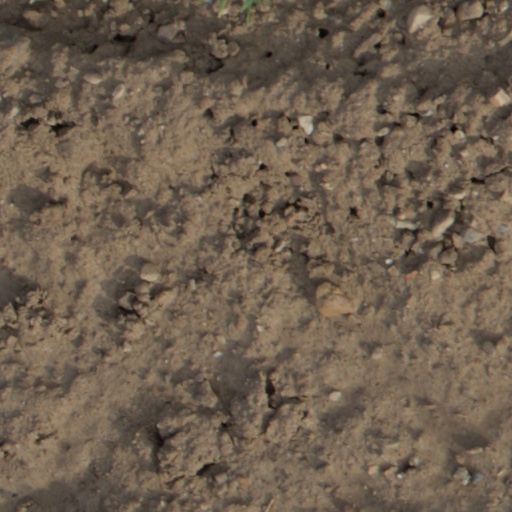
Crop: wheat